Roger Louret

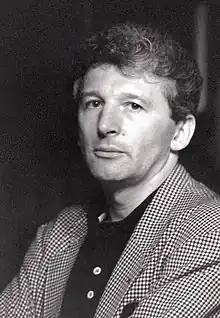
Louret in 1995

Born in Coulx on 20 May 1950, Louret entered the in 1970, where he was a pupil of , , and Raymond Girard. He was the founder and artistic director of the theatre company Les Baladins en Agenais. In 1985, he created "La Nuit du Théâtre", followed by "La Nuit des Hélènes" in 1987 and "La Nuit de l’Histoire" in 1989. In 1995, he was awarded a for "" at the Folies Bergère. Throughout his career, he directed the likes of , , , and .